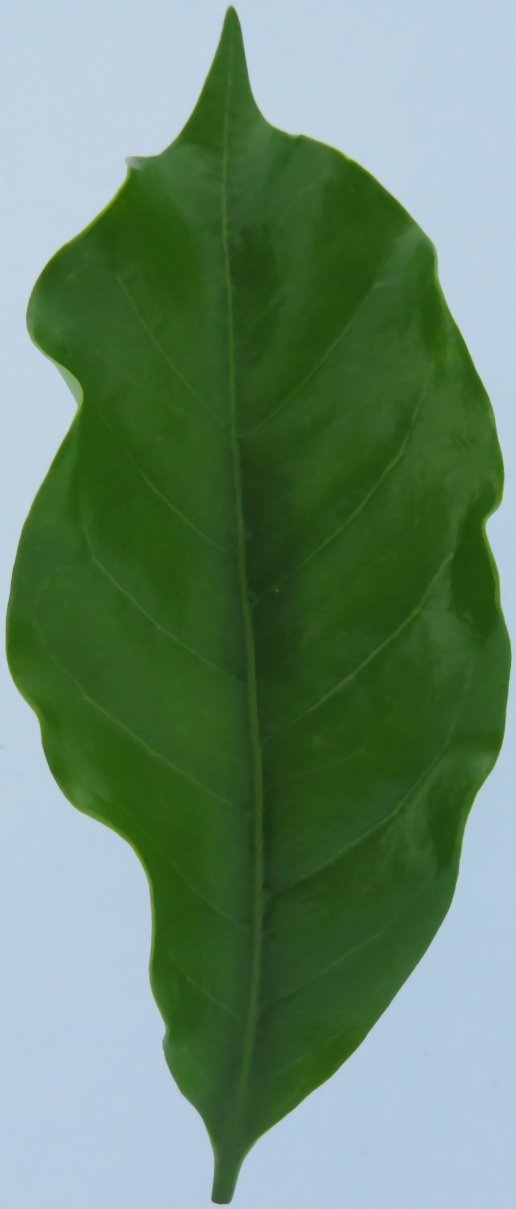
Label: calcium-Ca